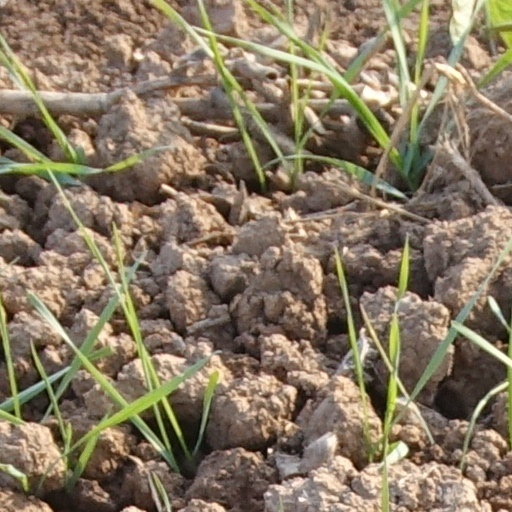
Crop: wheat